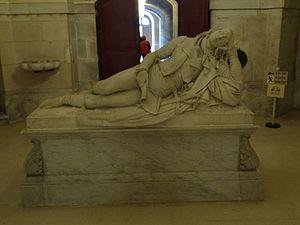
Le cénotaphe du prince Louis-Charles d'Orléans, comte de Beaujolais, dans la galerie occidentale de la crypte de la chapelle royale Saint-Louis à Dreux.
La chapelle royale de Dreux ou chapelle royale Saint-Louis de Dreux est la nécropole de la famille d'Orléans. Elle est située dans l'enceinte du château de Dreux, en Eure-et-Loir.